Primeval series 3

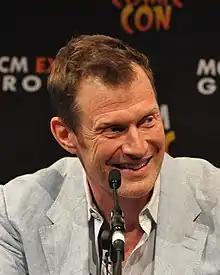

The storyline of the third series of "Primeval" was deeply influenced by the decision of the lead actor Douglas Henshall to leave the show. Though Henshall felt that the first series was exciting, he felt that "Primeval" had become more standard and a "little simplified in its ambitions" in the second series and "more of a monster-of-the-week type thing". Series co-creator Adrian Hodges had intended for Nick Cutter to have had an arc stretching throughout the third series, terminating in the final episode leaving Nick Cutter stranded in the past with his wife. Henshall's early departure from the third series meant that Cutter's intended arc and the end of his storyline in the series 3 finale had to be nearly entirely scrapped and rewritten. Though Hodges was disappointed that Henshall left the series, he also saw it as an interesting opportunity; Cutter's death in the third episode was never intended to be written but Hodges was still very proud of the episode. Nick Cutter's death was envisioned as an alternate fitting end to his and Helen Cutter's arcs and as something unexpected yet realistic and credible.